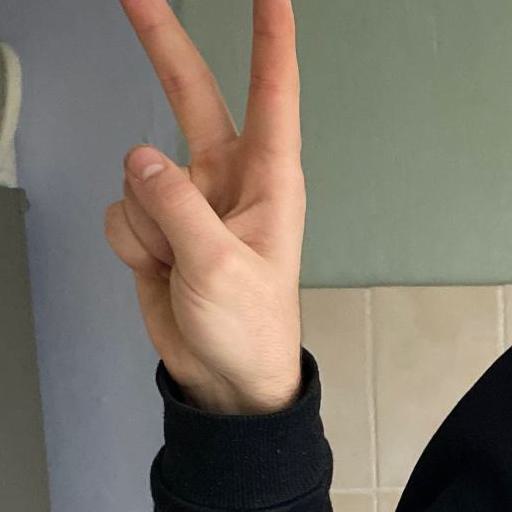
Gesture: peace